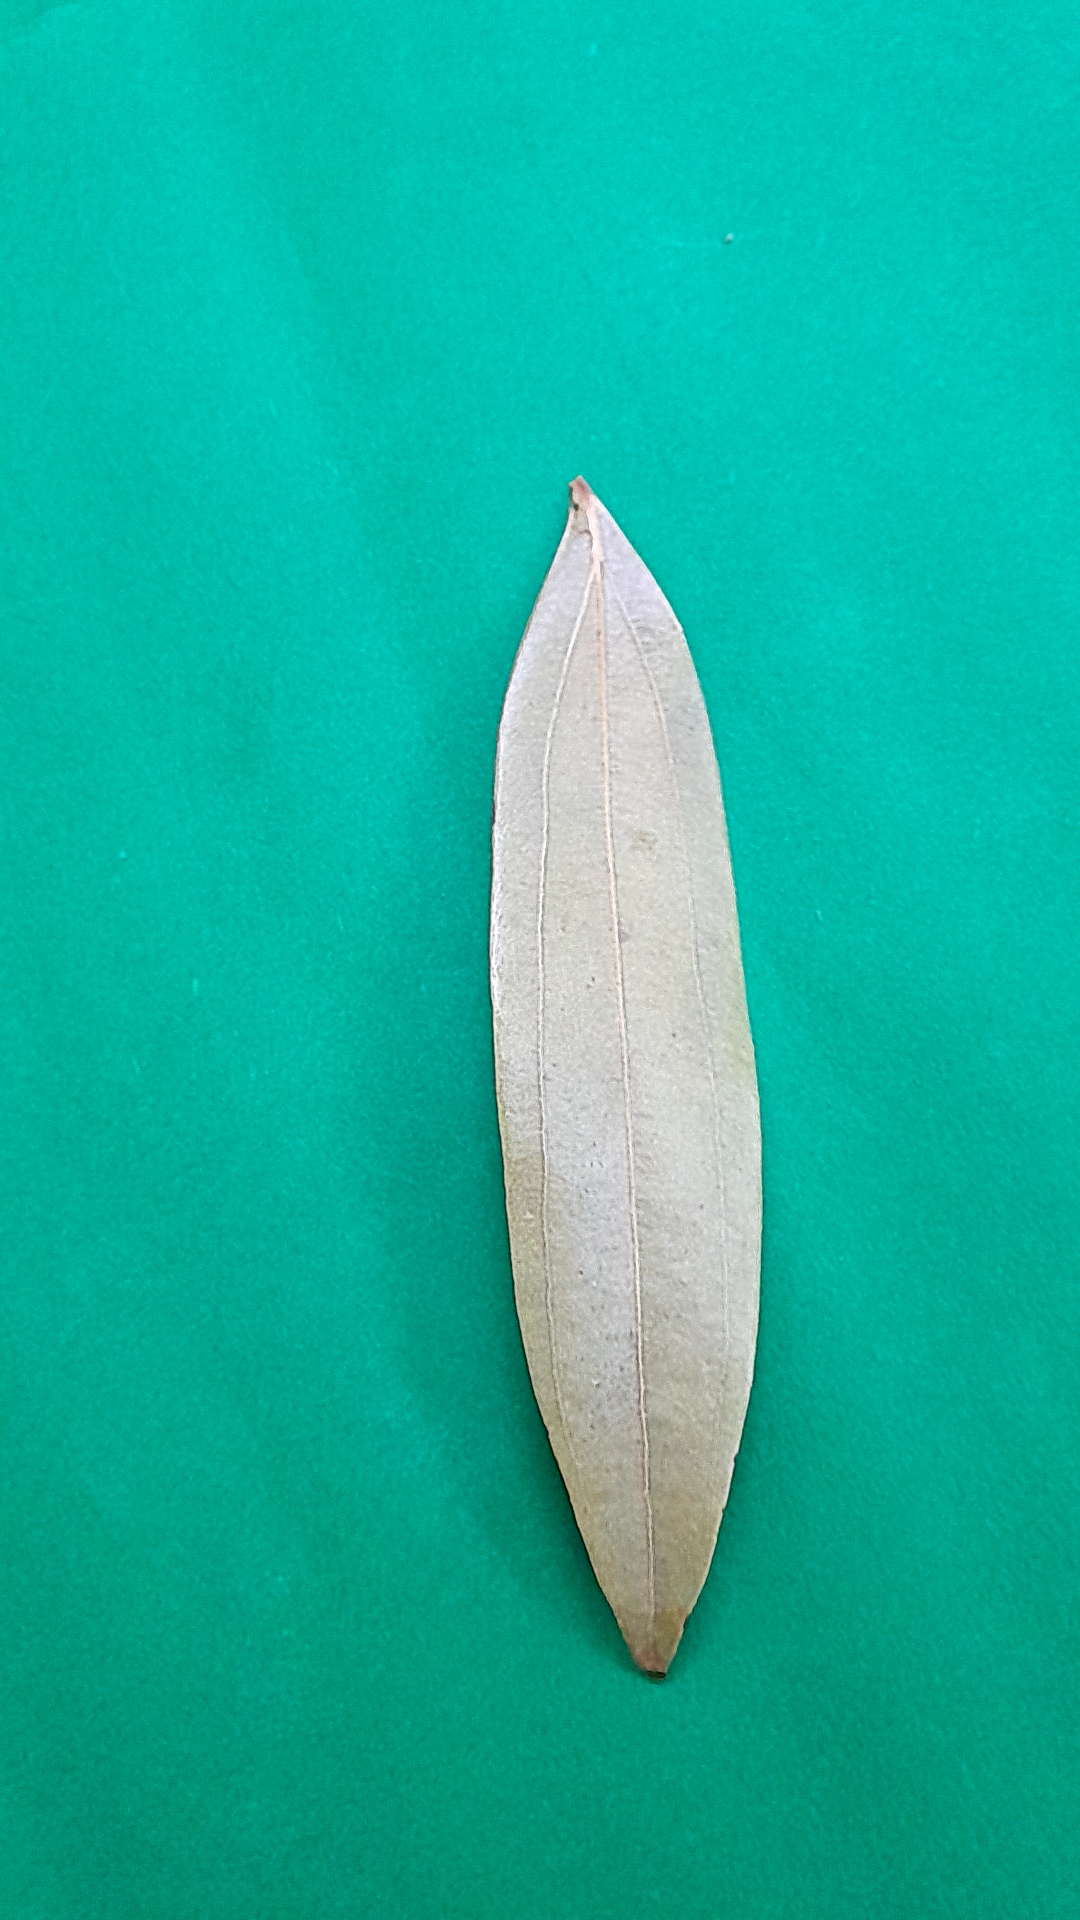
Label: Dry Leaf